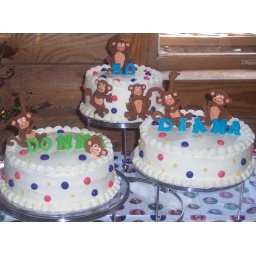
Monkeying around cake with royal icing monkeys